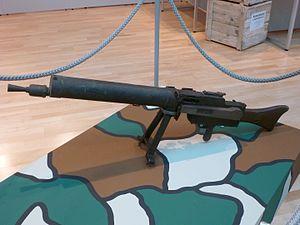
Mitrailleuse allemande MG 08/15, Erfurth Waffenfabrik 1917.